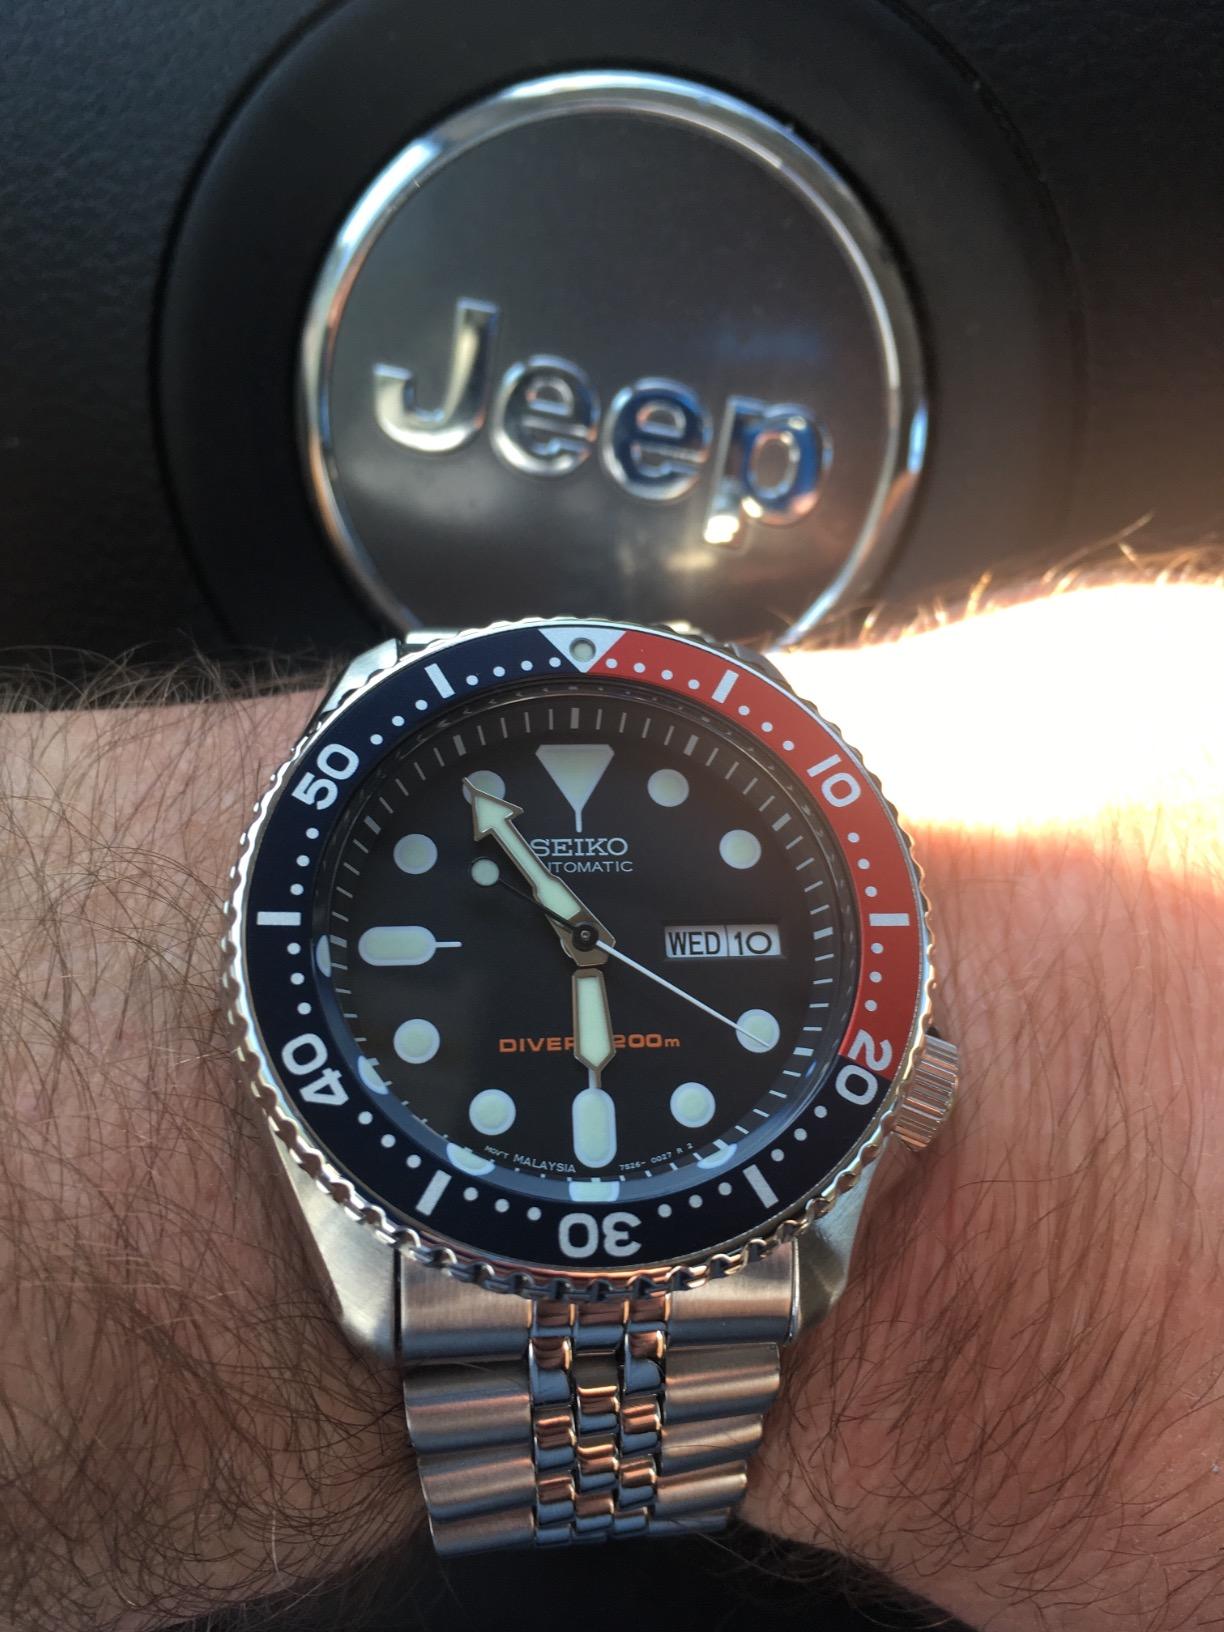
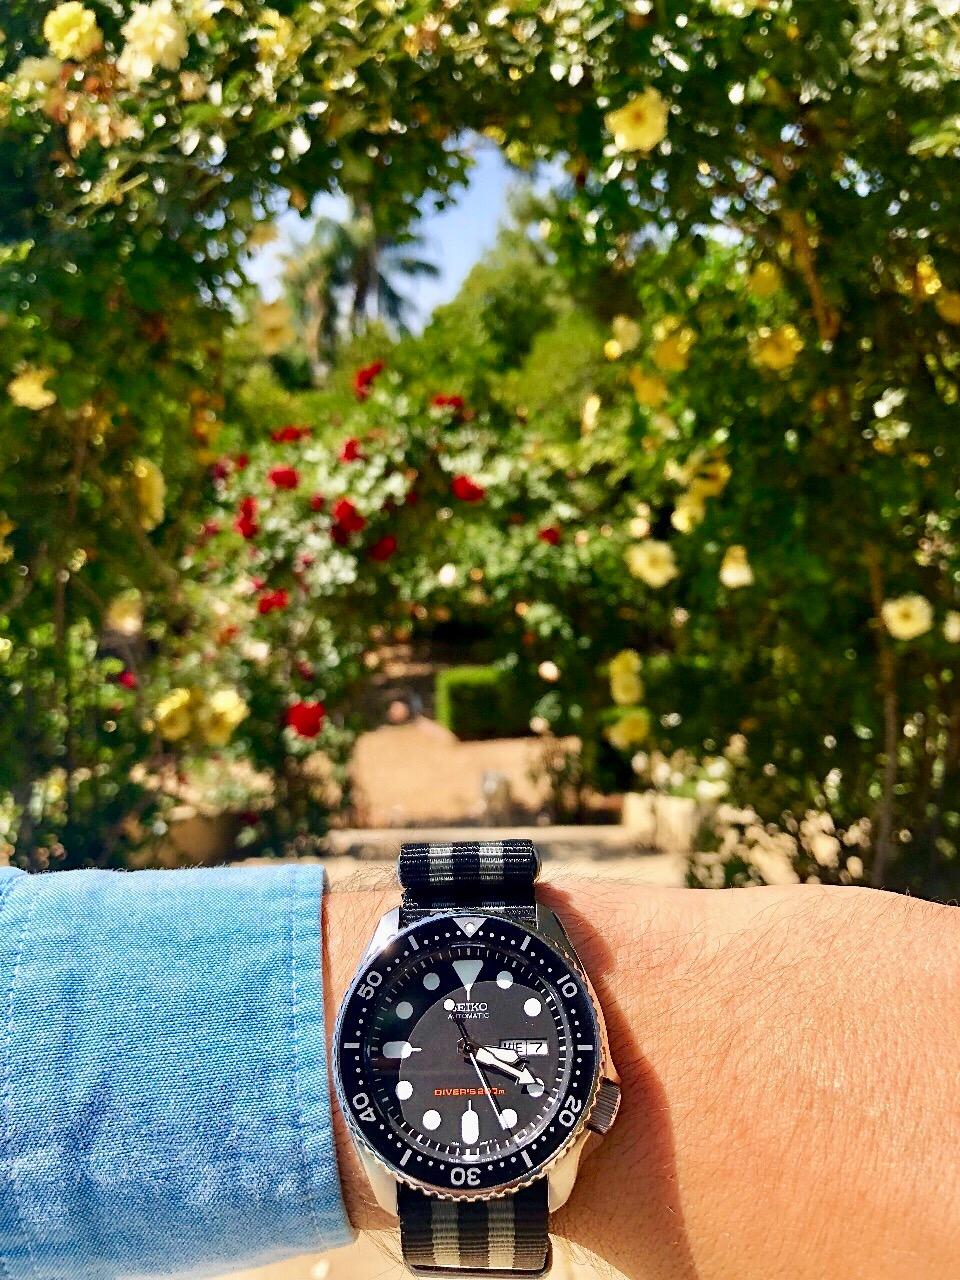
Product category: accessories_watch
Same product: no